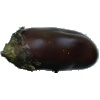
Label: eggplant